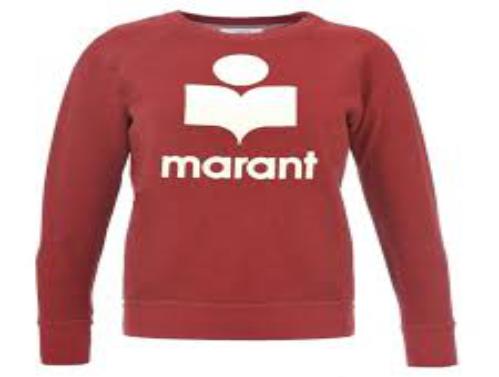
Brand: Isabel Maran-2
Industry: Clothes